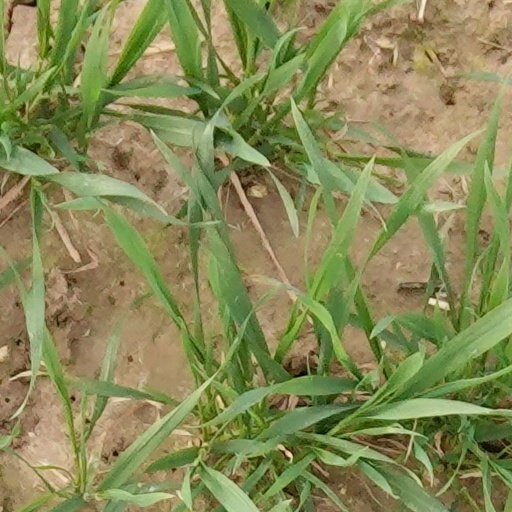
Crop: wheat